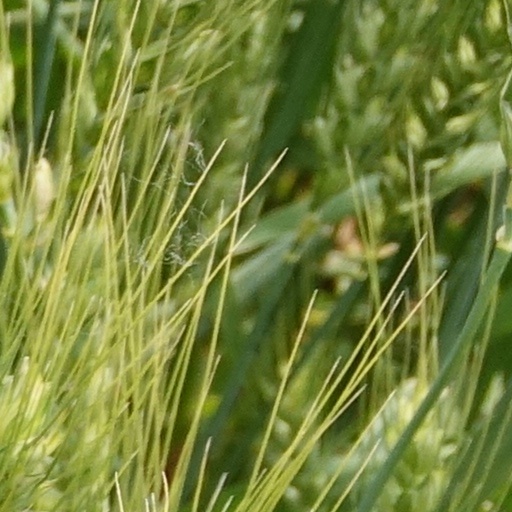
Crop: wheat